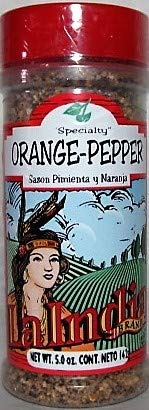
Item Name: La India Orange Pepper 5oz
Value: 1.0
Unit: Ounce

Price: 7.63